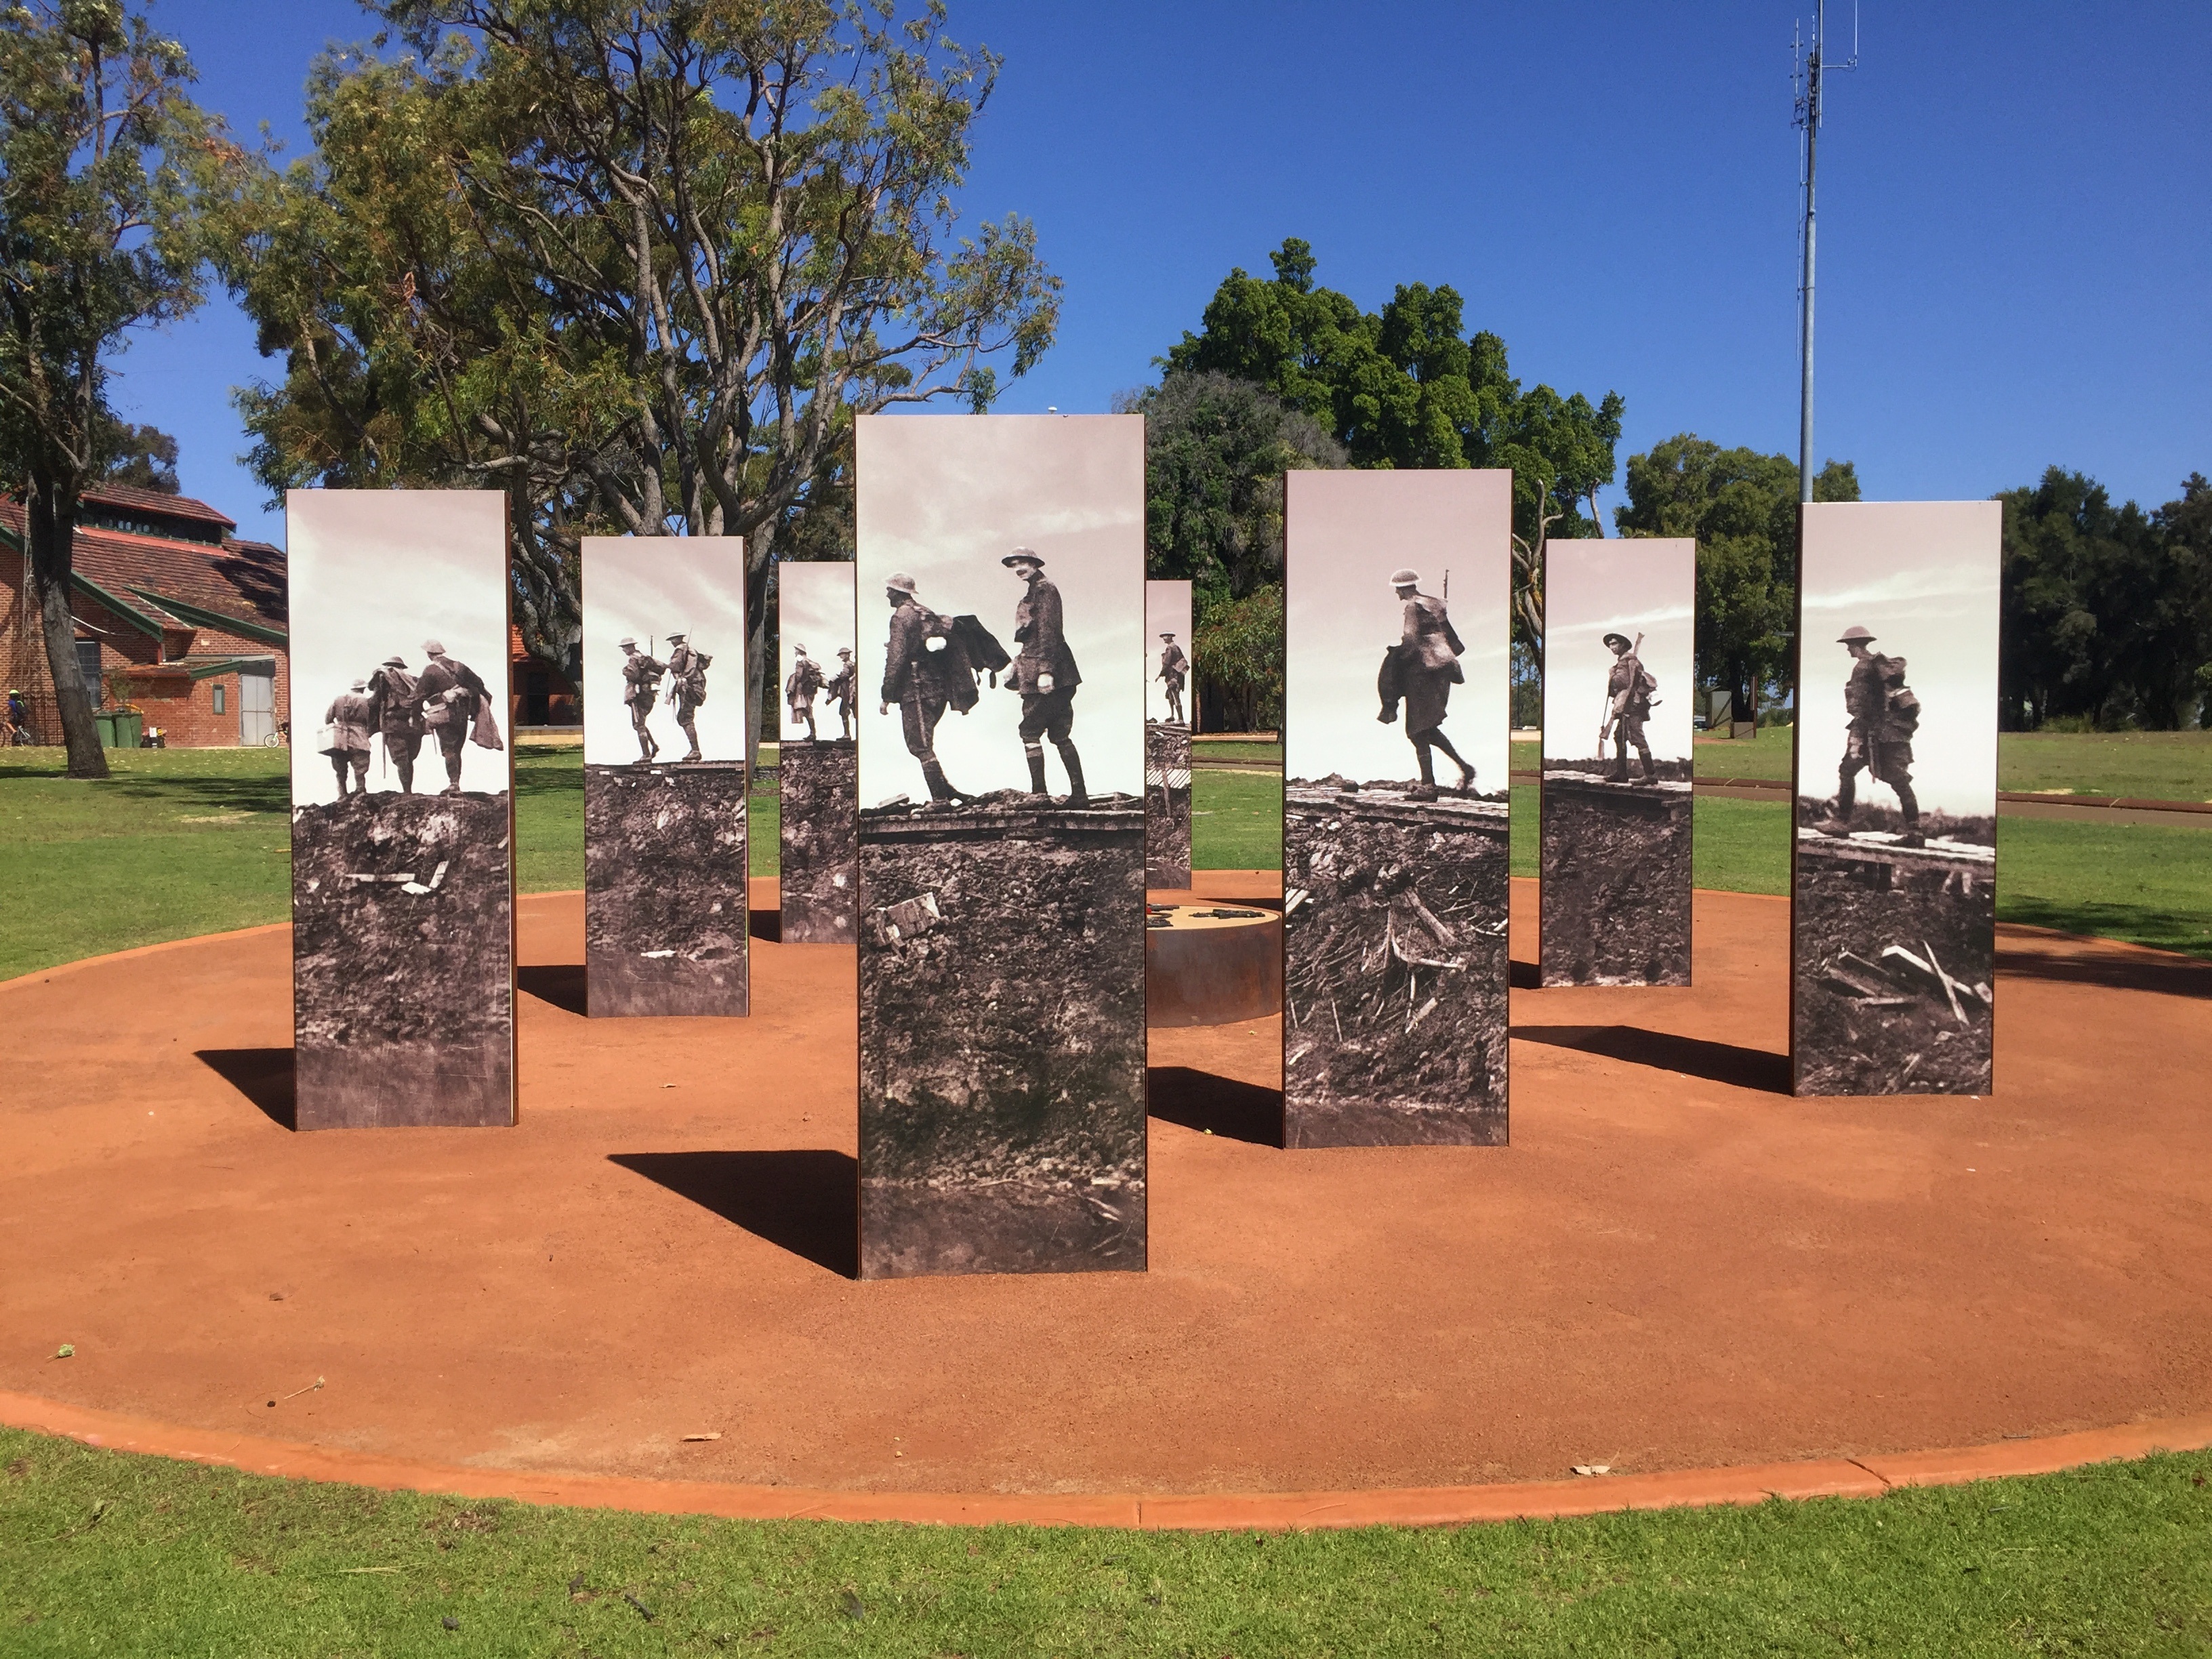
tree, grass, monument, recreation, army, park, memorial, history, soldiers, remembrance, ww1, trench, anzac's